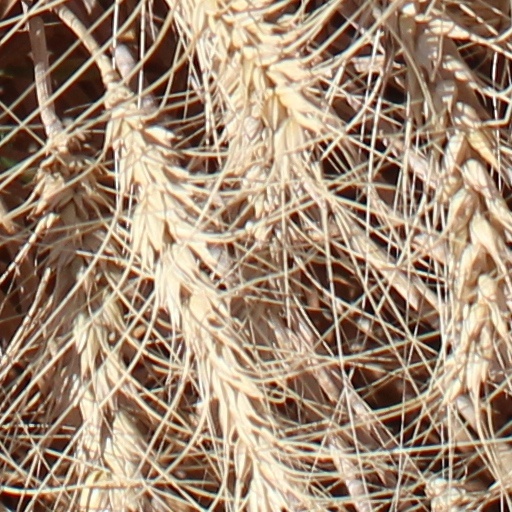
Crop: wheat